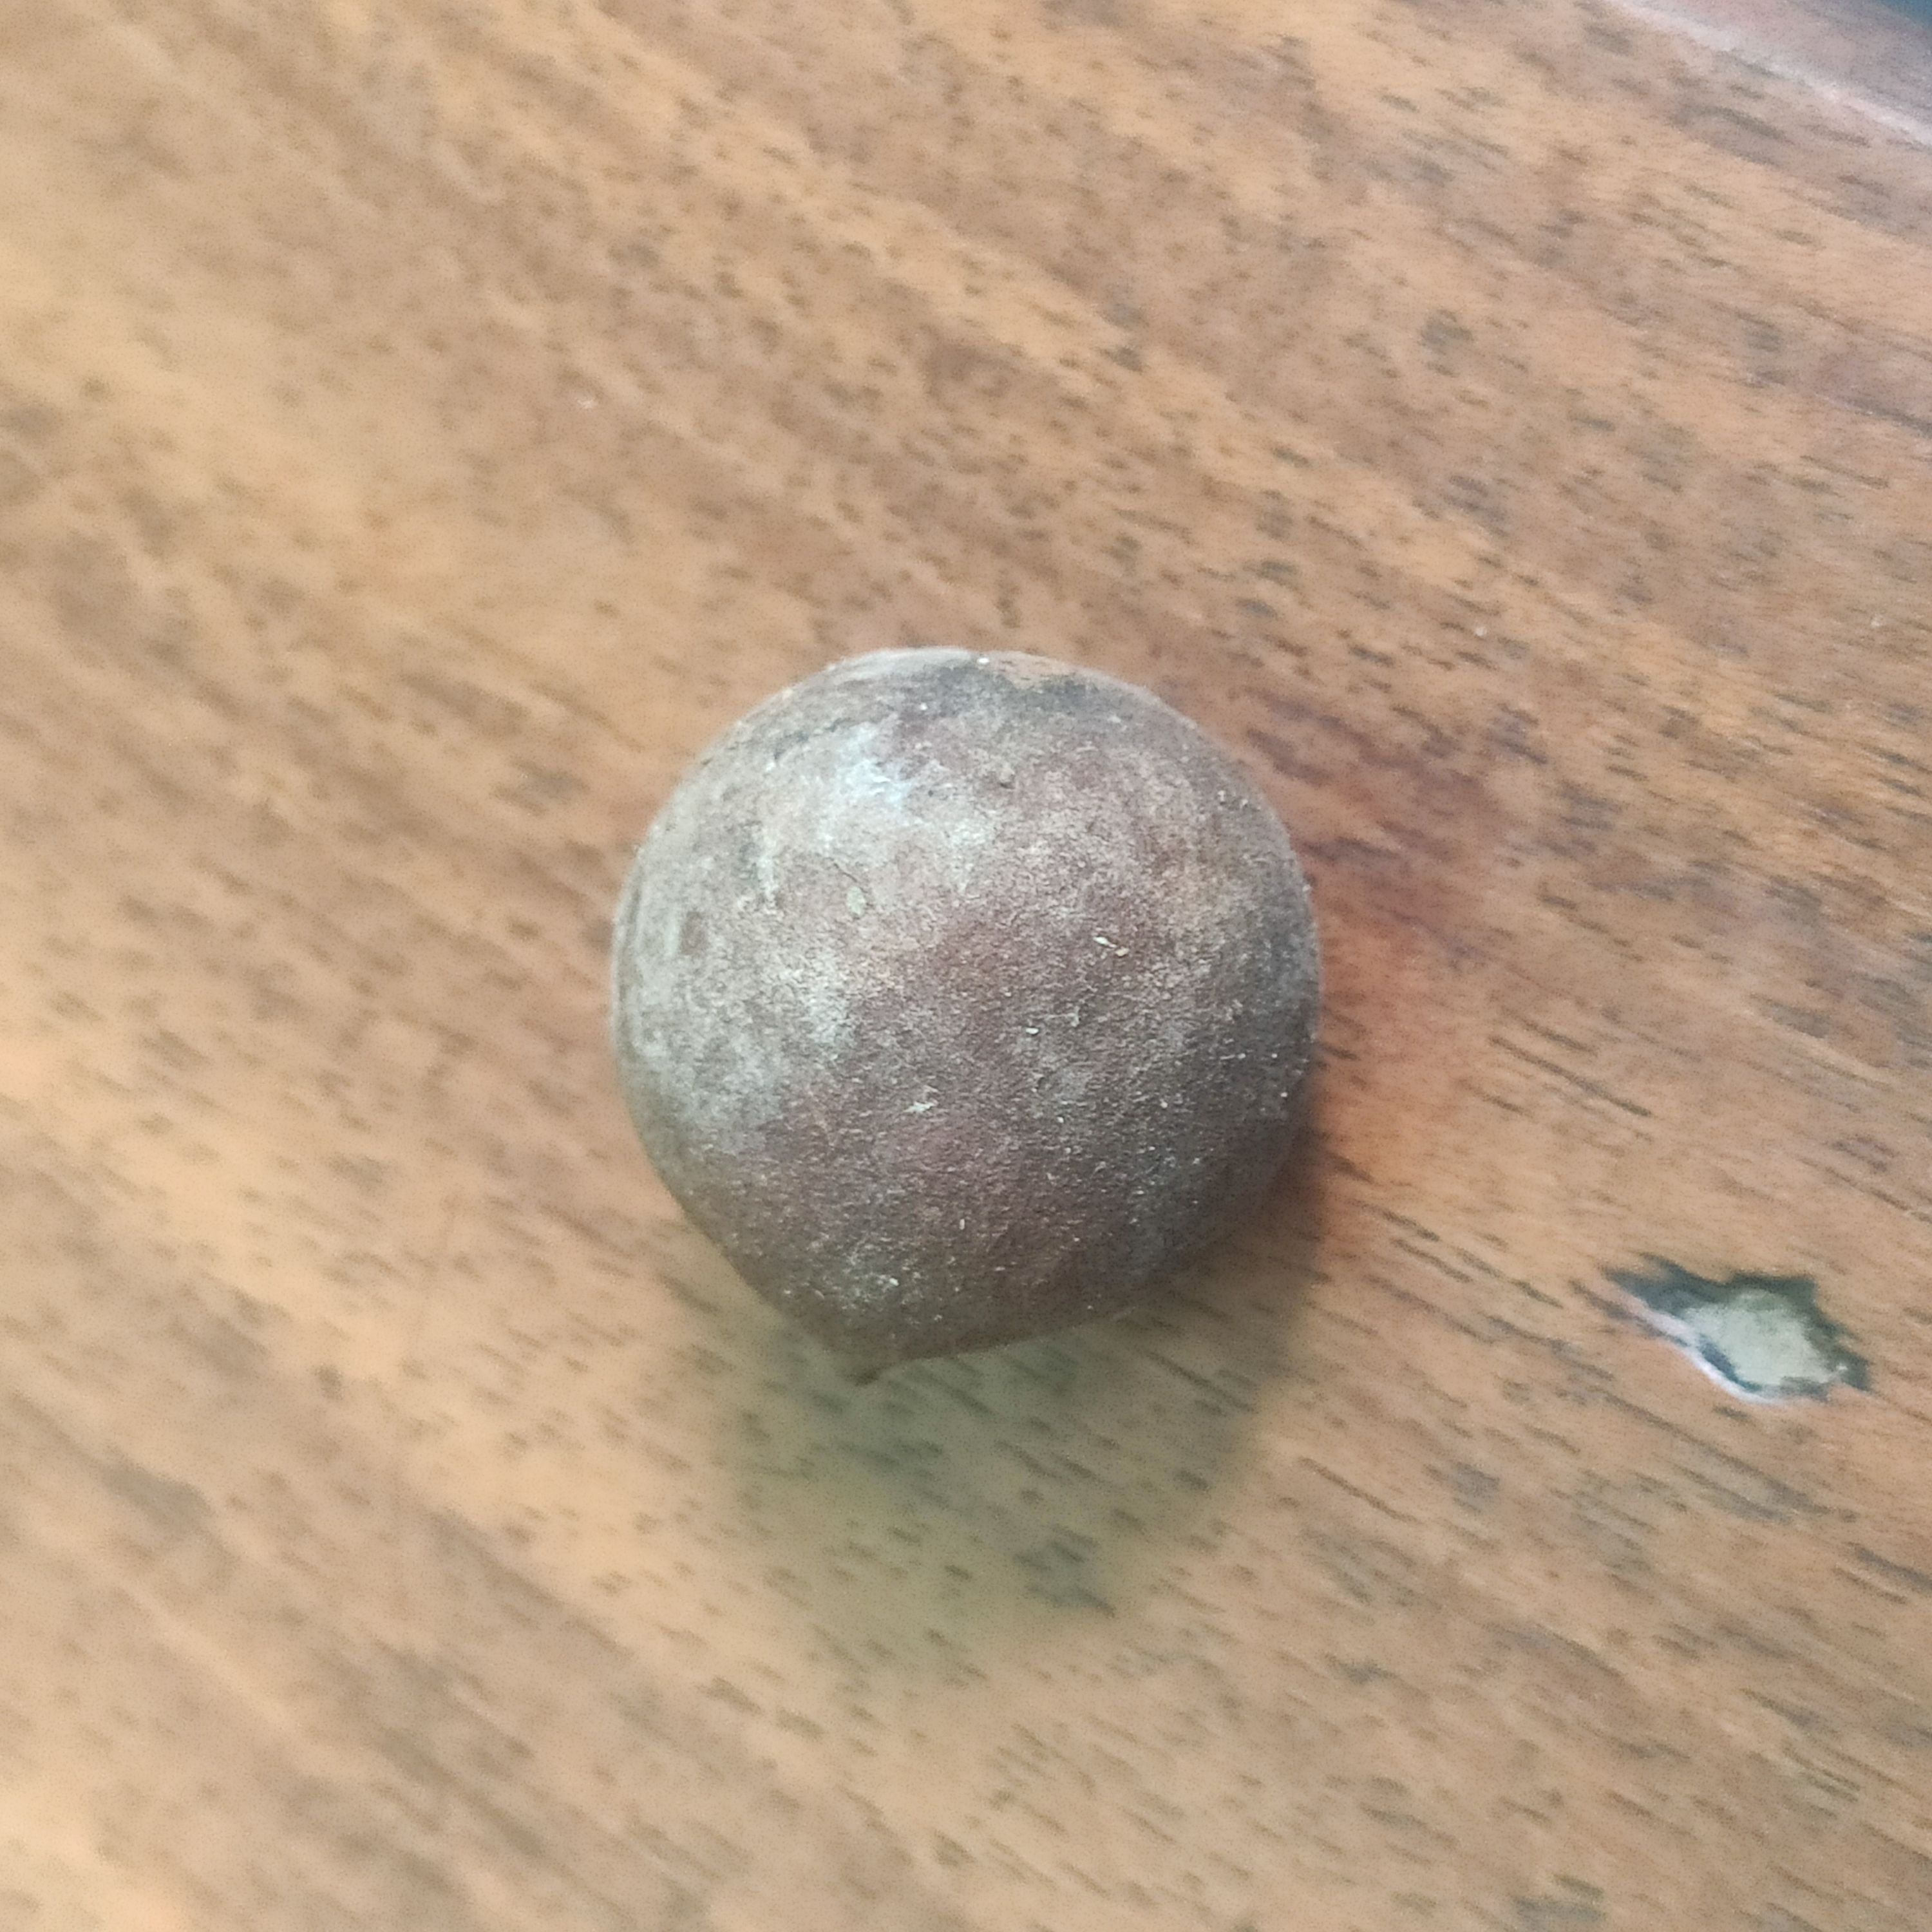
Fruit: burmese-grape
Grade: 3rd-grade